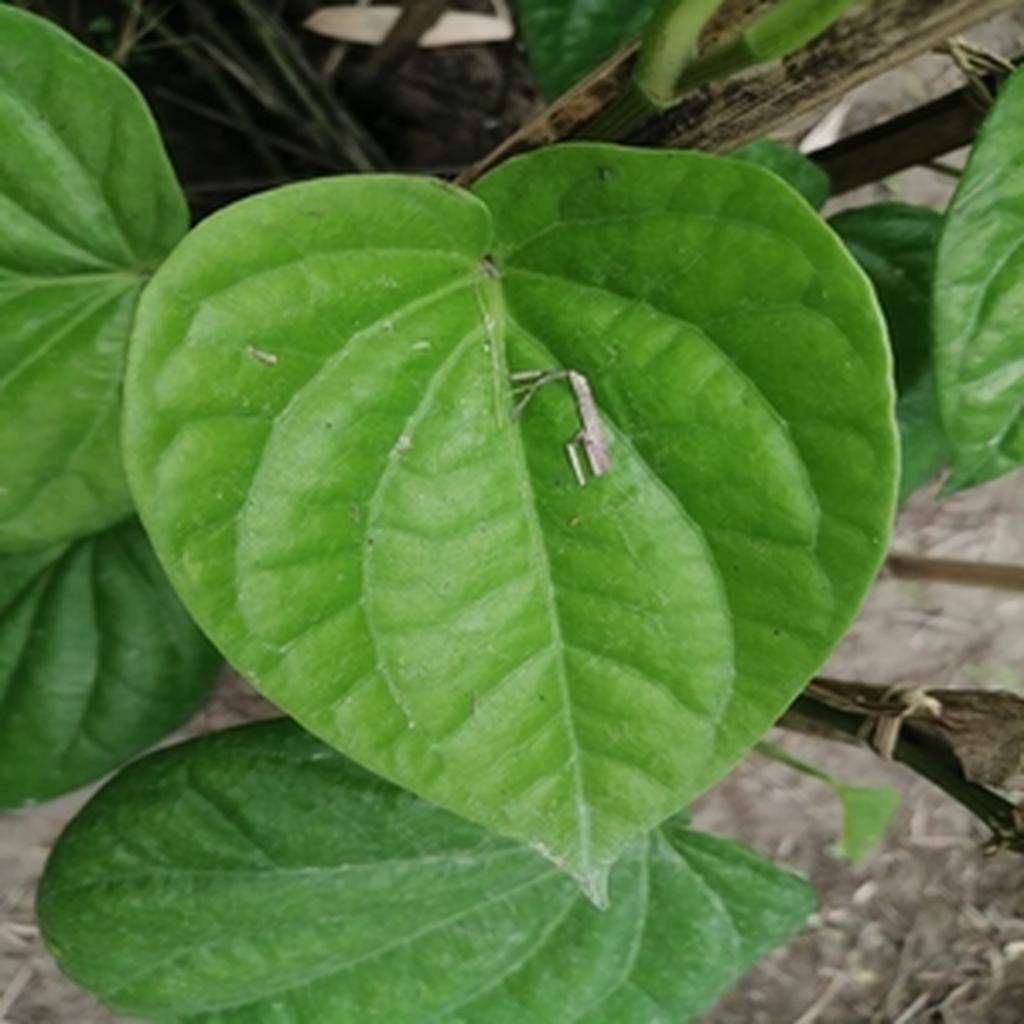
Label: Healthy_Leaf